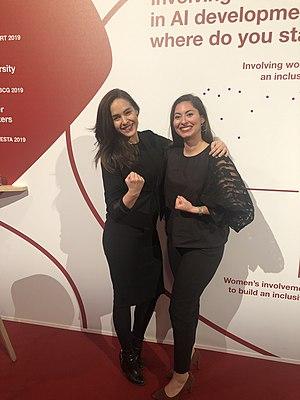
Heather Barnabe et Sally Dimachki de Girls20 au Women’s
Girls20 est une association canadienne fondée par Farah Mohamed destinée à encourager et autonomiser les filles dans les domaines de l'éducation, l'accès à la propriété et à la technologie. Elle a également pour mission le recrutement de femmes à des postes de direction. L'association organise chaque année le Girls20 Global Summit sur le modèle du G20.